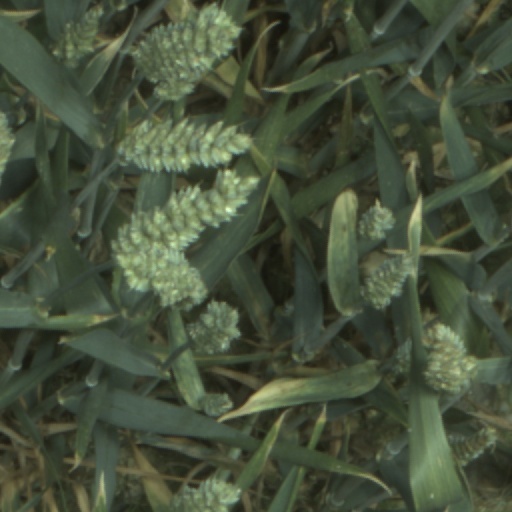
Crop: wheat